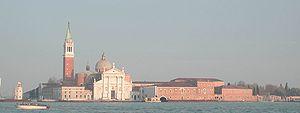
Le conclave de 1799/1800 fait suite au décès du pape Pie VI le 29 août 1799 et conduit à la désignation comme pape de Giorgio Barnaba Luigi Chiaramonti, qui choisit comme nom Pie VII, le 14 mars 1800. Tenu à Venise, c'est le dernier conclave à s'être tenu hors de Rome. L'invasion des États pontificaux et l'incarcération de Pie VI sous le Directoire lui donnent un contexte tendu.